United Nations Security Council Resolution 399

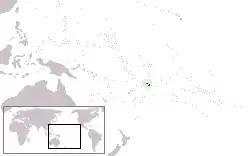
Location of Western Samoa

United Nations Security Council Resolution 399, adopted unanimously on December 1, 1976, after examining the application of the Western Samoa for membership in the United Nations, the Council recommended to the General Assembly that Samoa be admitted.